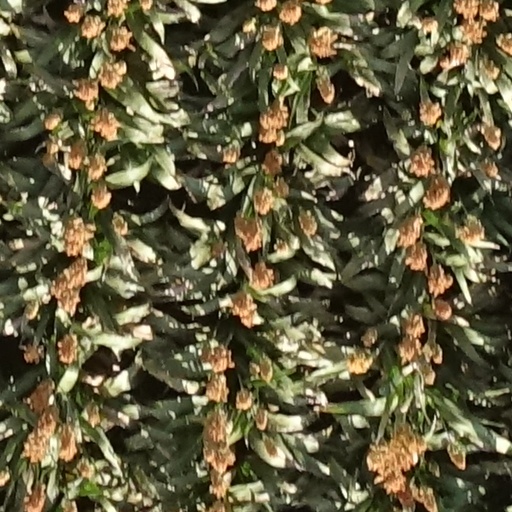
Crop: sorghum